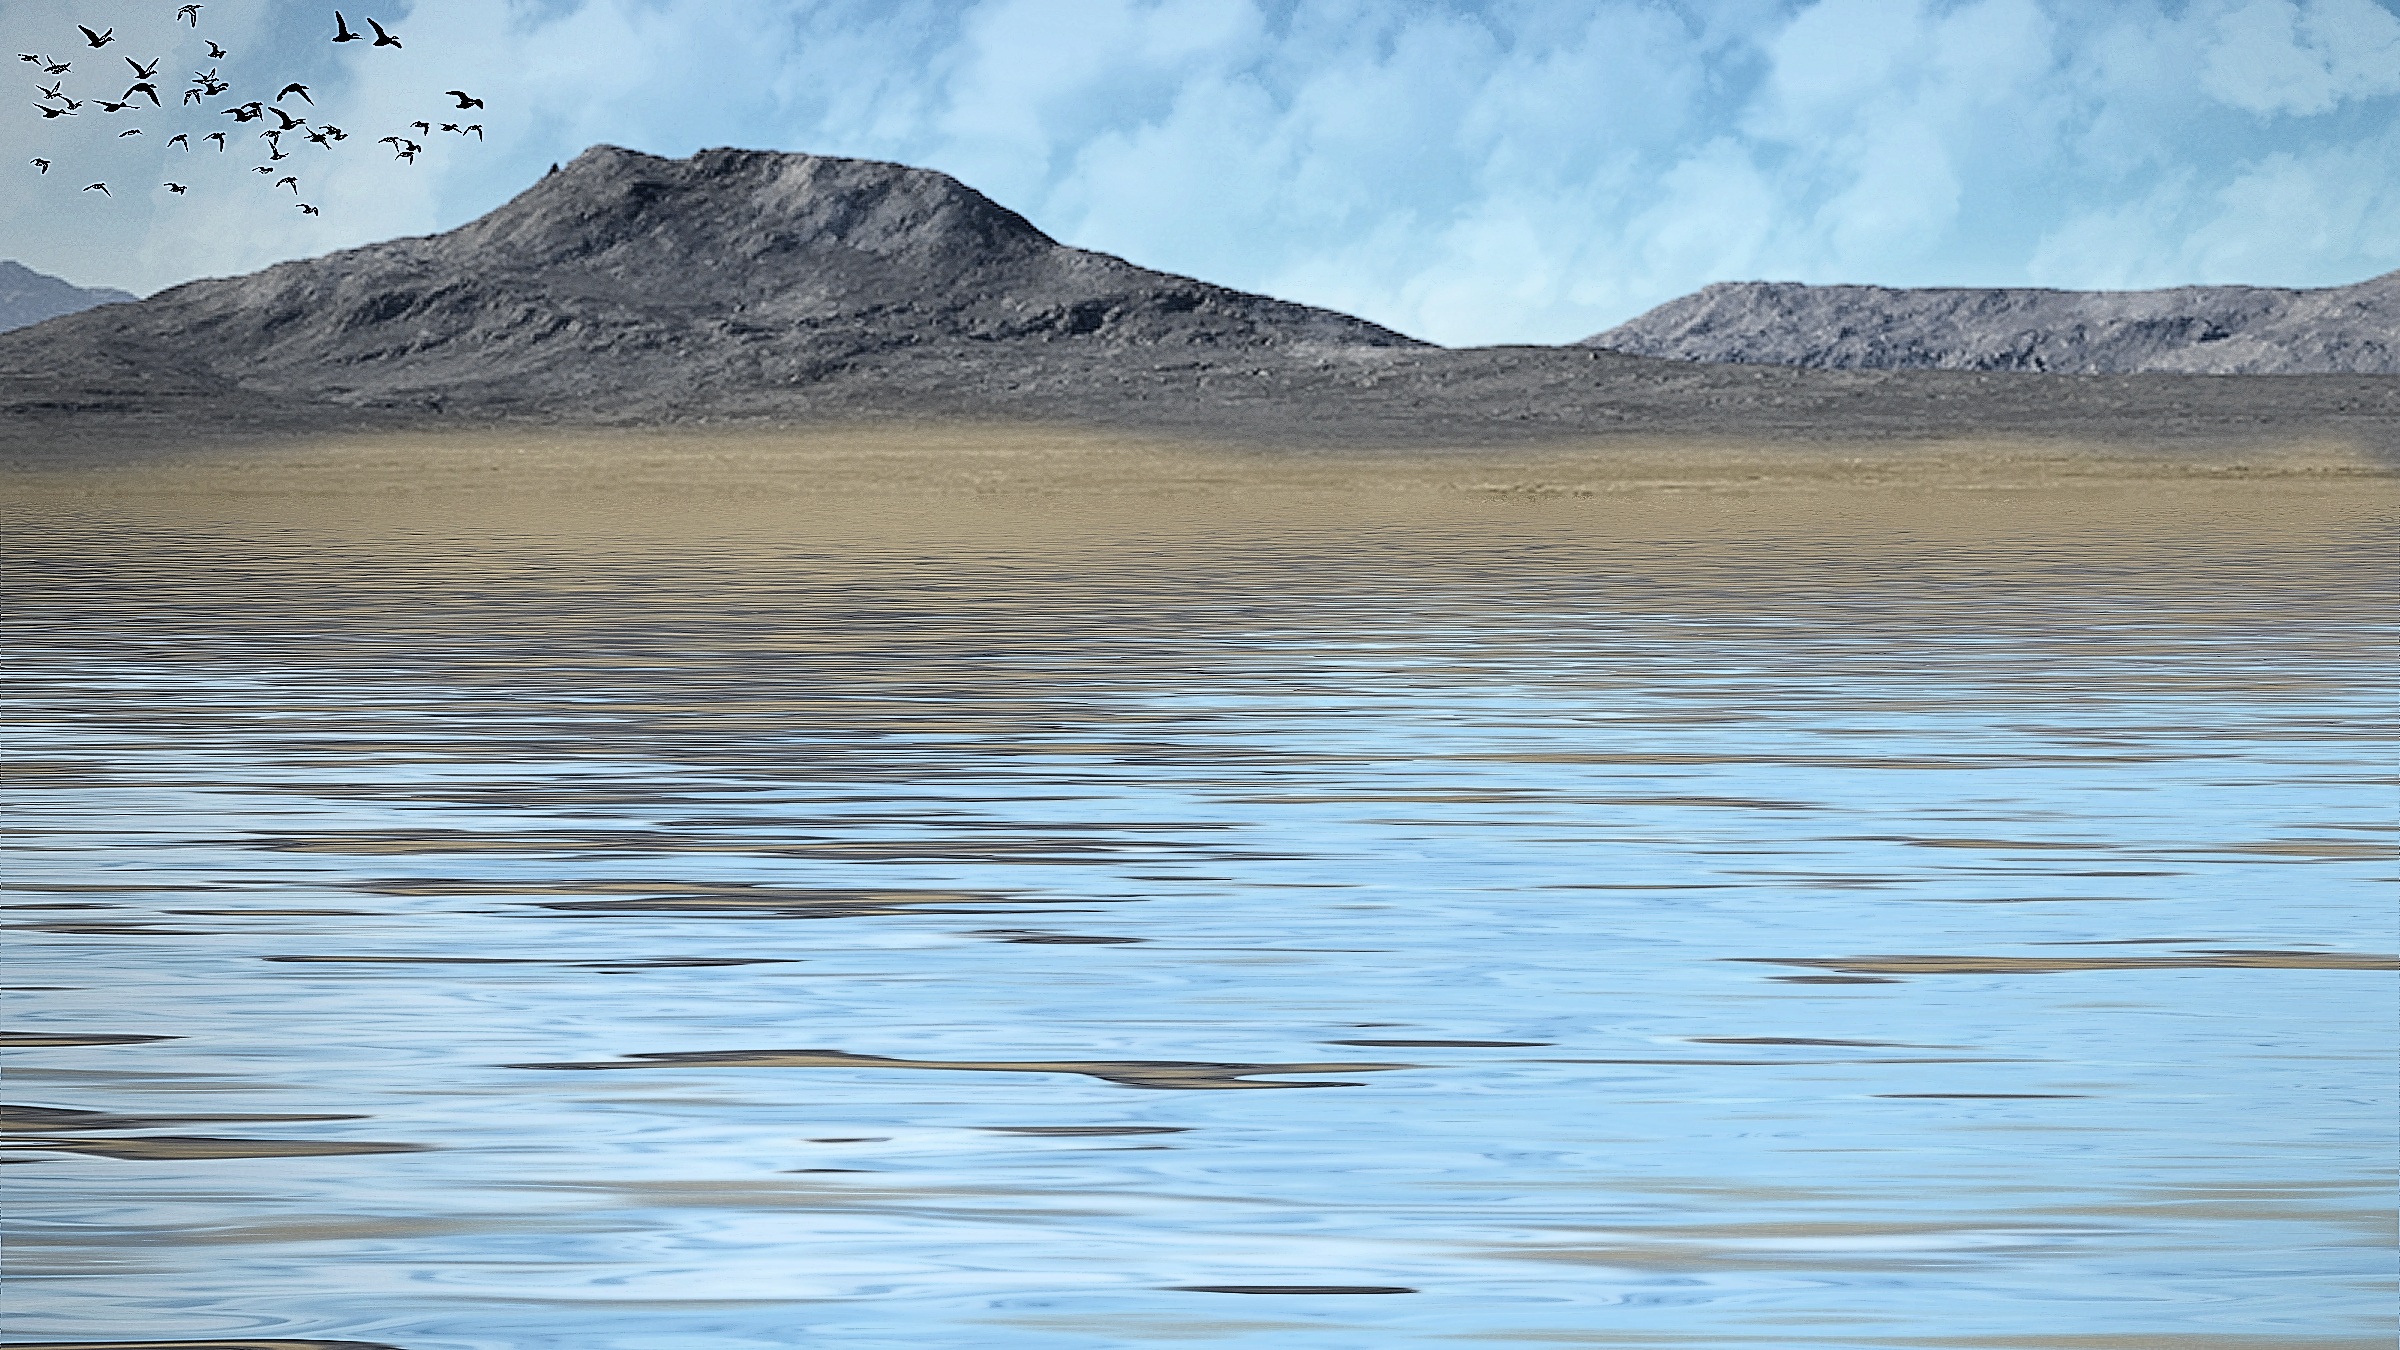
beach, landscape, sea, coast, water, nature, rock, ocean, wilderness, mountain, cloud, sky, shore, wave, lake, view, summer, reflection, island, blue, birds, clouds, background, loch, booked, insight, atmospheric phenomenon, mountainous landforms